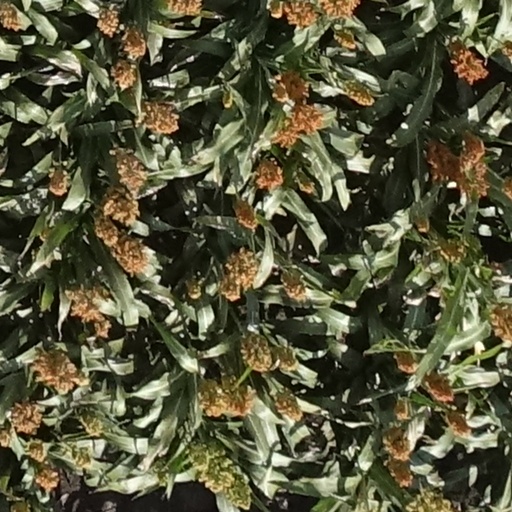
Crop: sorghum